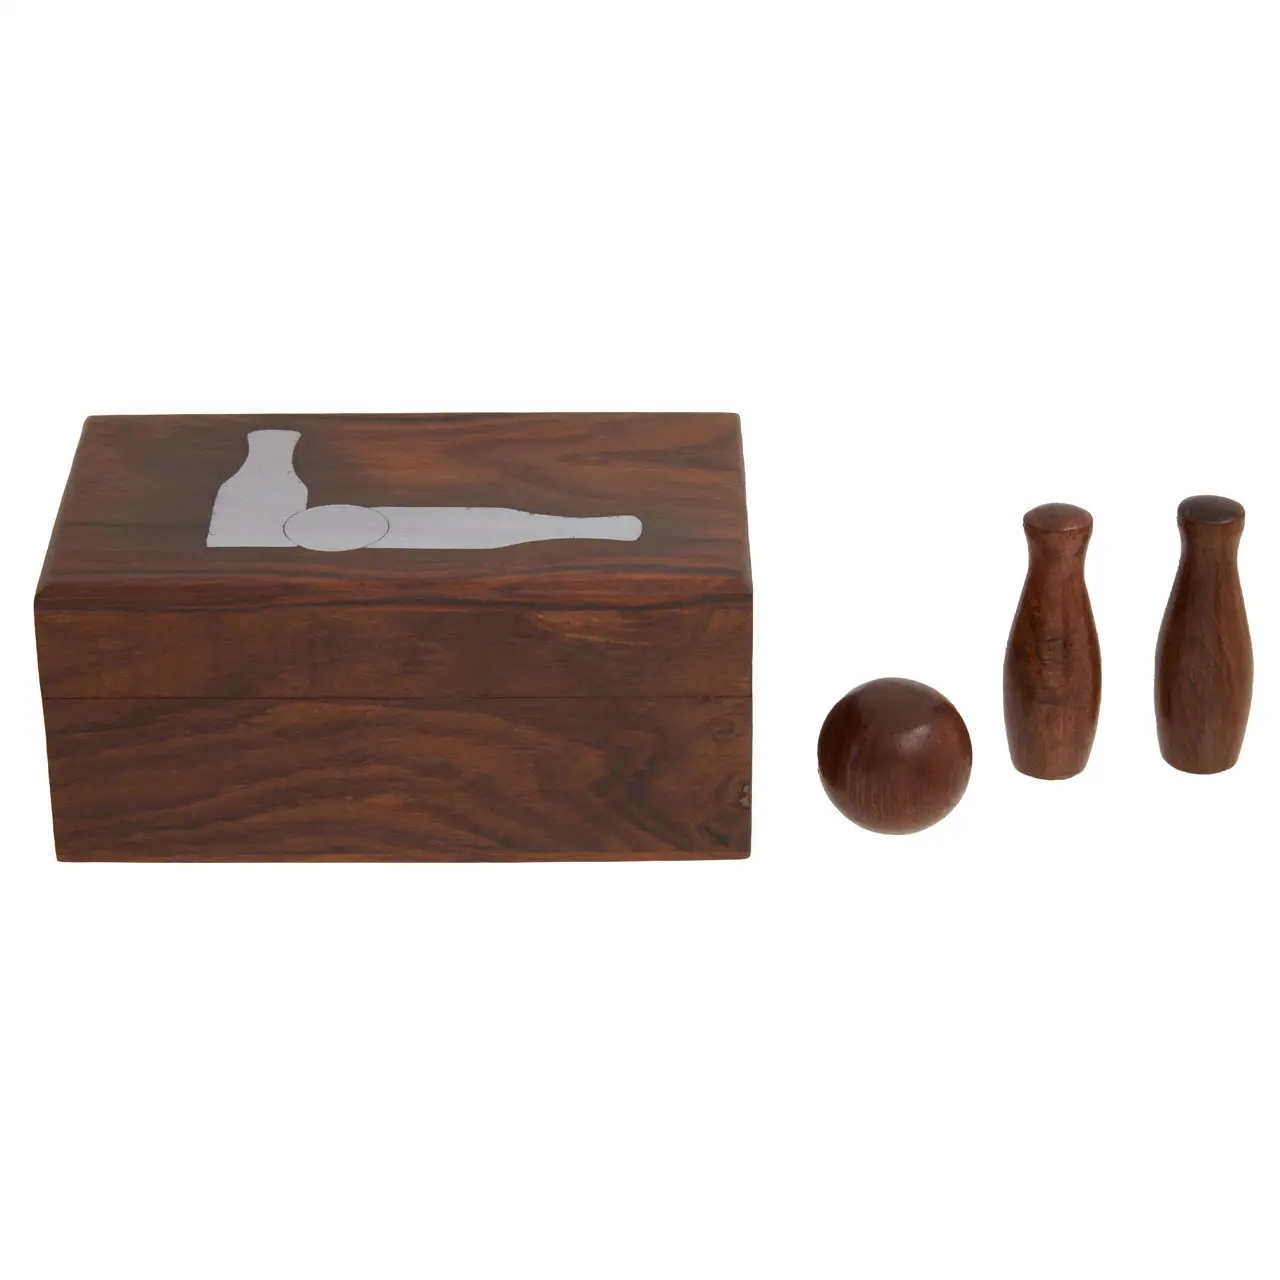
Skittles Game
Skittles Game Dimensions: H:7 x W:17.50 x D:10cm Materials: Wood
Brand: Azzoro Living
Category: Sporting Goods > Indoor Games > Bowling > Bowling Sets